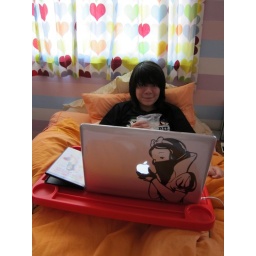
life of a baikar: eating lovingly bought eggtarts in bed and watching dvds on MacArthur